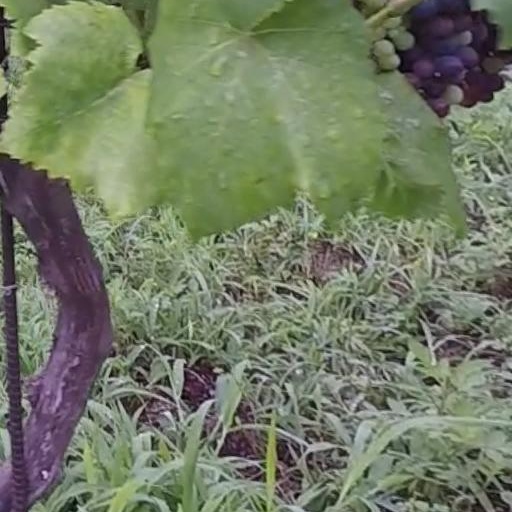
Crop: grape